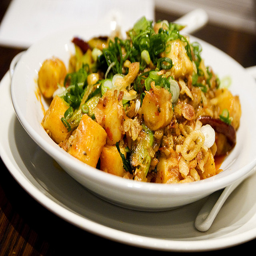
A late of food in a bowl on top of a plate.
A full plate of food is topped with sliced green onions.
A bowl of food on plate on a table.
A plate with a food made up of different things and a parsley garnish.
A bowl filled with food sitting on a plate.